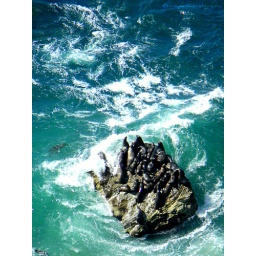
Looking down on a group of female seals crowing around the male